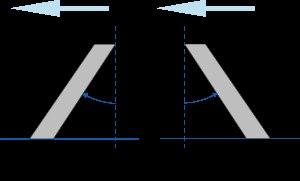
Un rabot déneigeur est un outil de déneigement destiné à racler la neige en période hivernale et la déplacer sur le côté de la chaussée.
Une lame biaise est un outil destiné à racler la neige en période hivernale et à la déplacer sur le côté de la chaussée afin de permettre la circulation routière. Elle se distingue du rabot déneigeur par l’inclinaison de sa lame d’usure.
Dans le domaine routier, le raclage consiste à évacuer la neige accumulée sur la route en période hivernale afin de ramener au plus vite les conditions de circulation à un niveau satisfaisant.